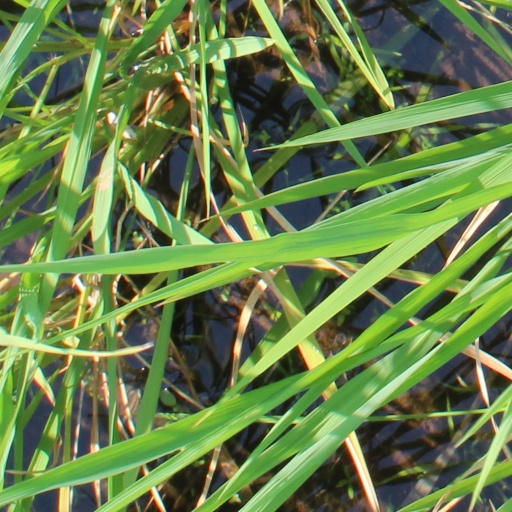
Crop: rice